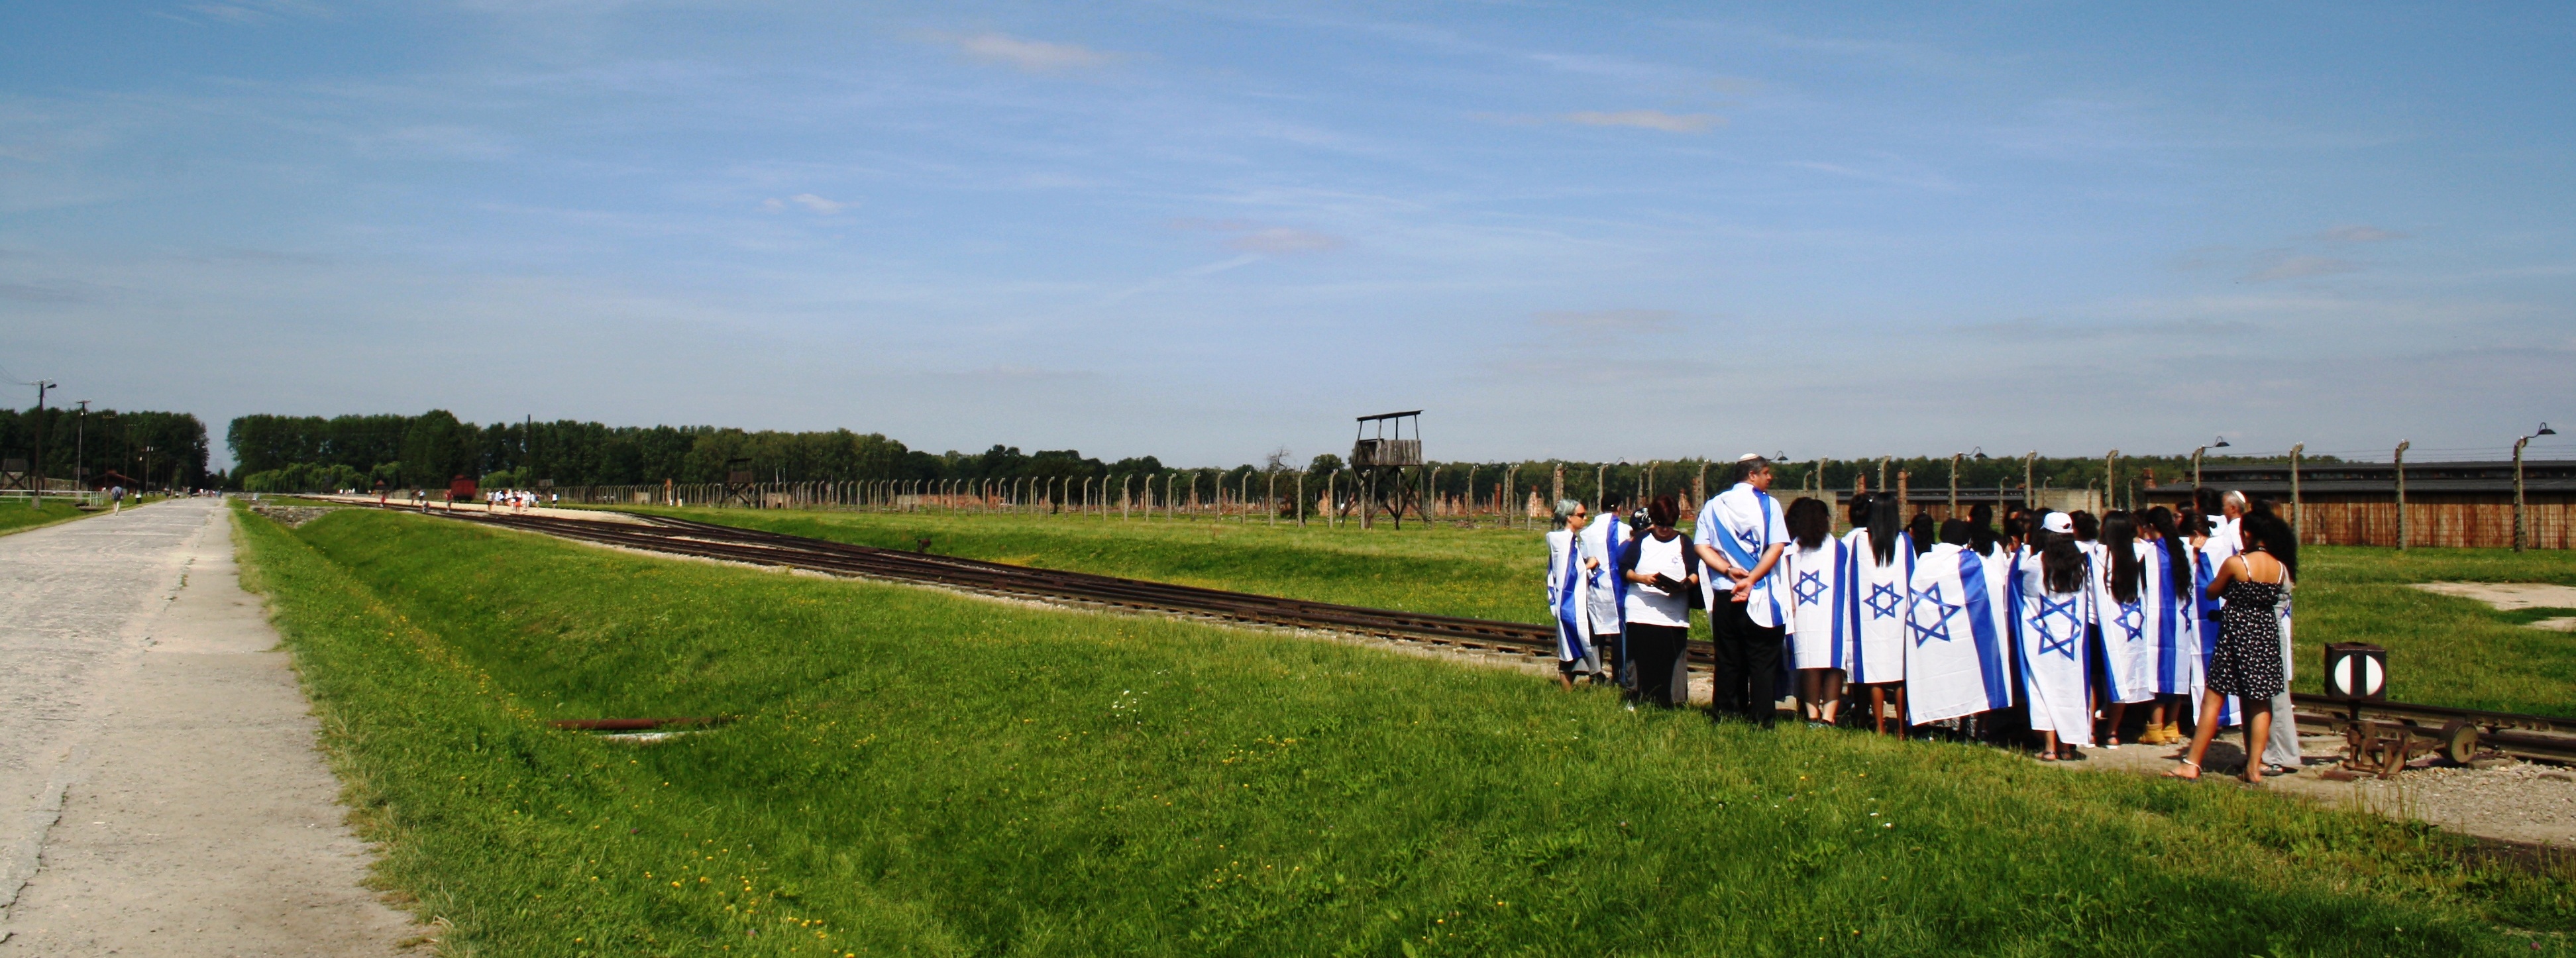
farm, agriculture, death, stadium, war, camp, poland, holocaust, concentration, auschwitz, jews, residential area, birkenau